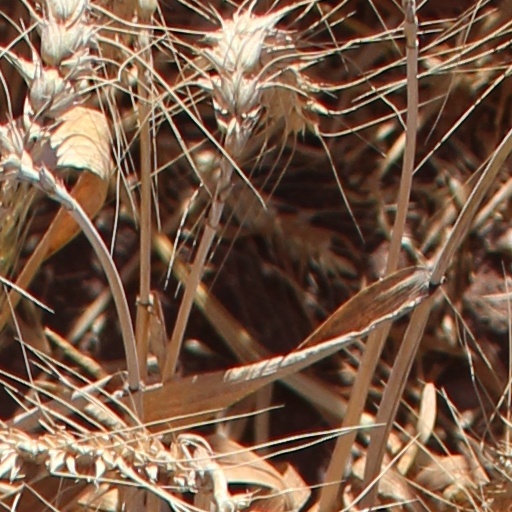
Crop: wheat